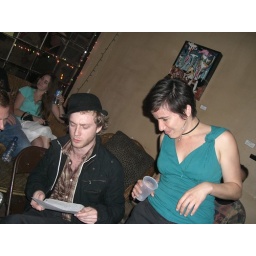
the NO bday list read by a random person at the bar